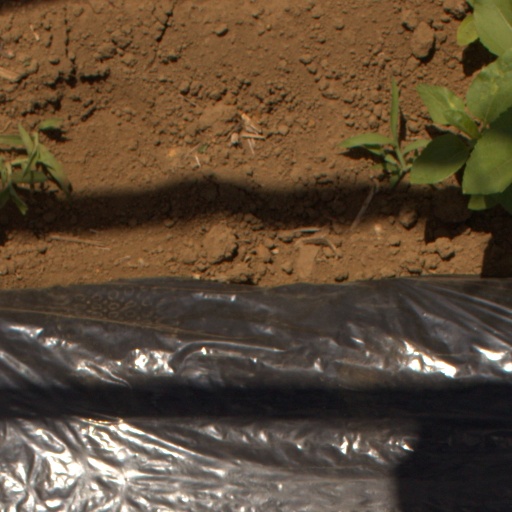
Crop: Jerusalem artichoke